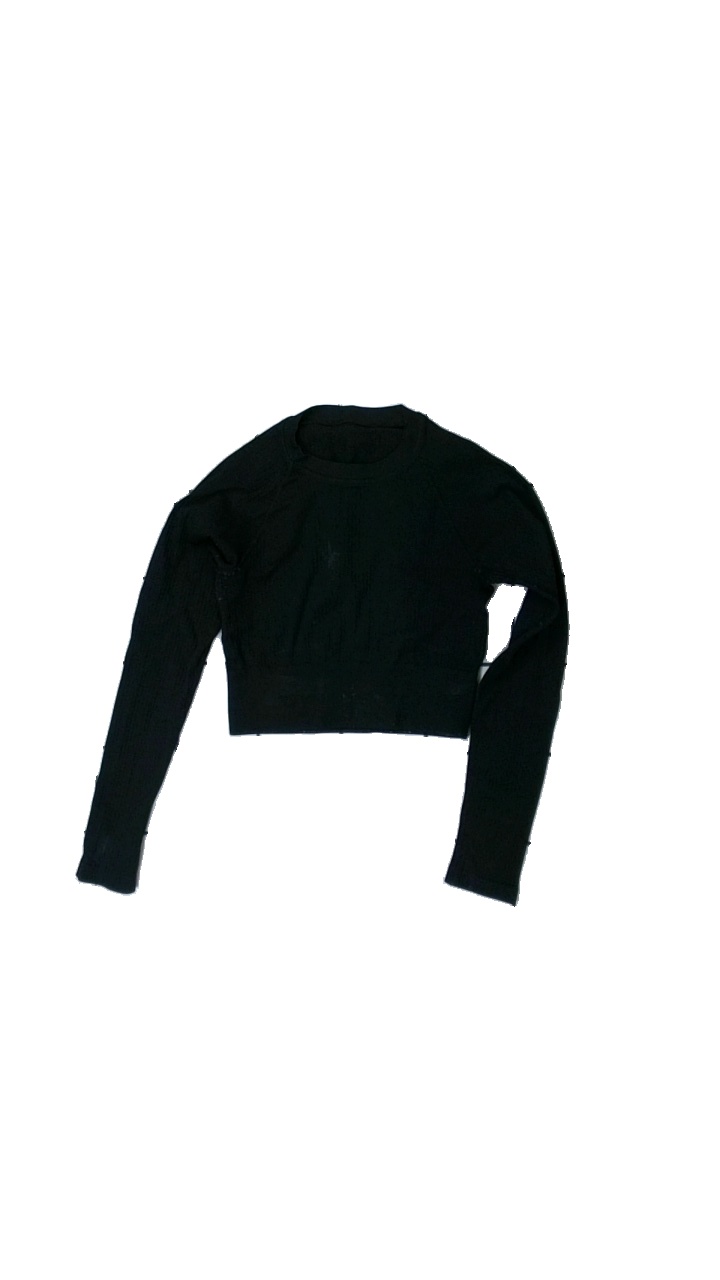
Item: Top (Ladies)
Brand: Missing
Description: svart långärmad träningströja som är kort, fläck fram och mycket nopprig
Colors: Black
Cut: Cropped
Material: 100% nylone
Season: All
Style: Sports
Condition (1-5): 1
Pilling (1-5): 1
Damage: fläckar
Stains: Major
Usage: Export
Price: <50